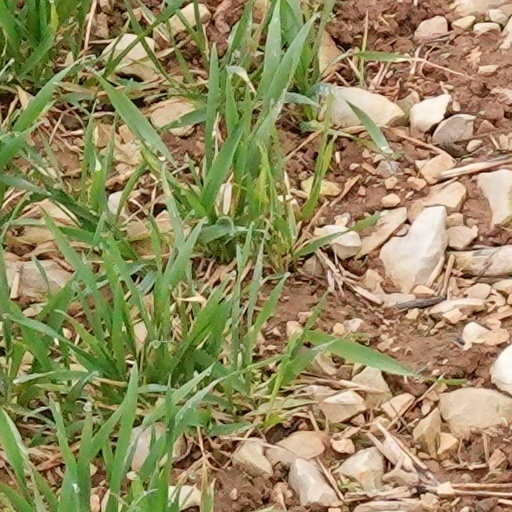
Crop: wheat